Islam: Empire of Faith

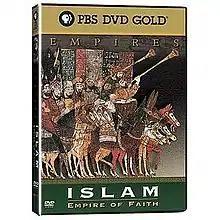
DVD cover

Islam: Empire of Faith is a documentary series, made in 2000, that details the history of Islam, from the birth of the Islamic prophet, Muhammad to the Ottoman Empire. It is narrated by Ben Kingsley and is available as three DVDs or two video volumes in NTSC format.